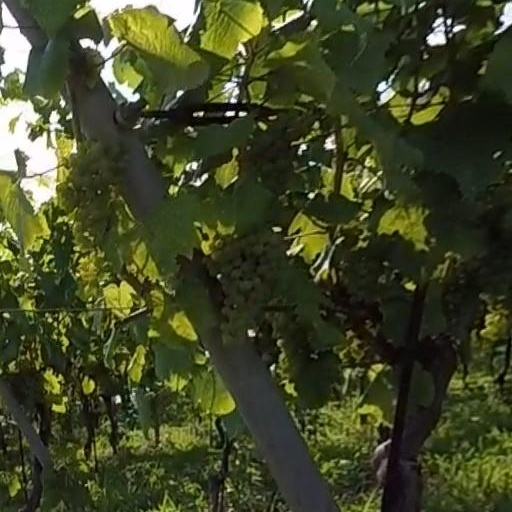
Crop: grape